The Tenant of Wildfell Hall

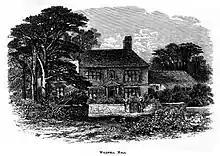
Wildfell Hall, as depicted by Edmund Morison Wimperis

Part One (Chapters 1 to 15) is narrated by farmer Gilbert Markham as a letter to his friend Jack Halford, beginning with an account of how a mysterious widow, Mrs Helen Graham, arrives at Wildfell Hall, a nearby mansion. A source of curiosity for the small community, the reticent Mrs Graham and her young son, Arthur, are slowly drawn into the social circles of the village. Initially, Gilbert casually courts vicar's daughter Eliza Millward, despite his mother's belief that he can do better. His interest in Eliza wanes as he comes to know Mrs Graham. In retribution, Eliza spreads (and perhaps creates) scandalous rumours about Mrs Graham. With gossip flying, Gilbert is led to believe that his friend Frederick Lawrence is courting Mrs Graham. At a chance meeting on a road, Gilbert strikes the mounted Mr Lawrence with a whip handle, causing him to fall from his horse. Though she is unaware of this confrontation, Mrs Graham still refuses to marry Gilbert, but when he accuses her of loving Mr Lawrence, she gives him her diaries.